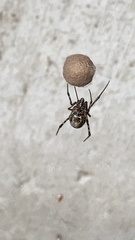
Species: Parasteatoda_tepidariorum